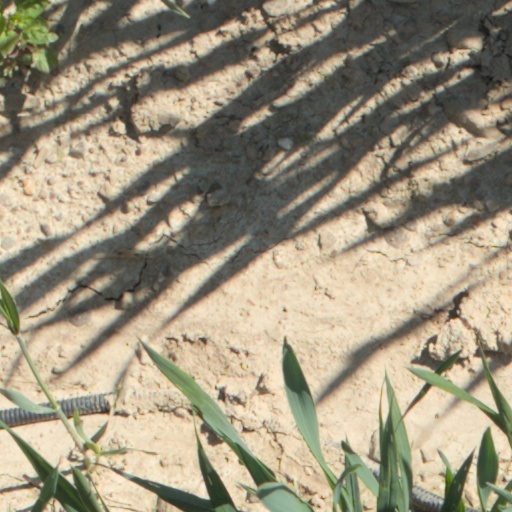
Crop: wheat